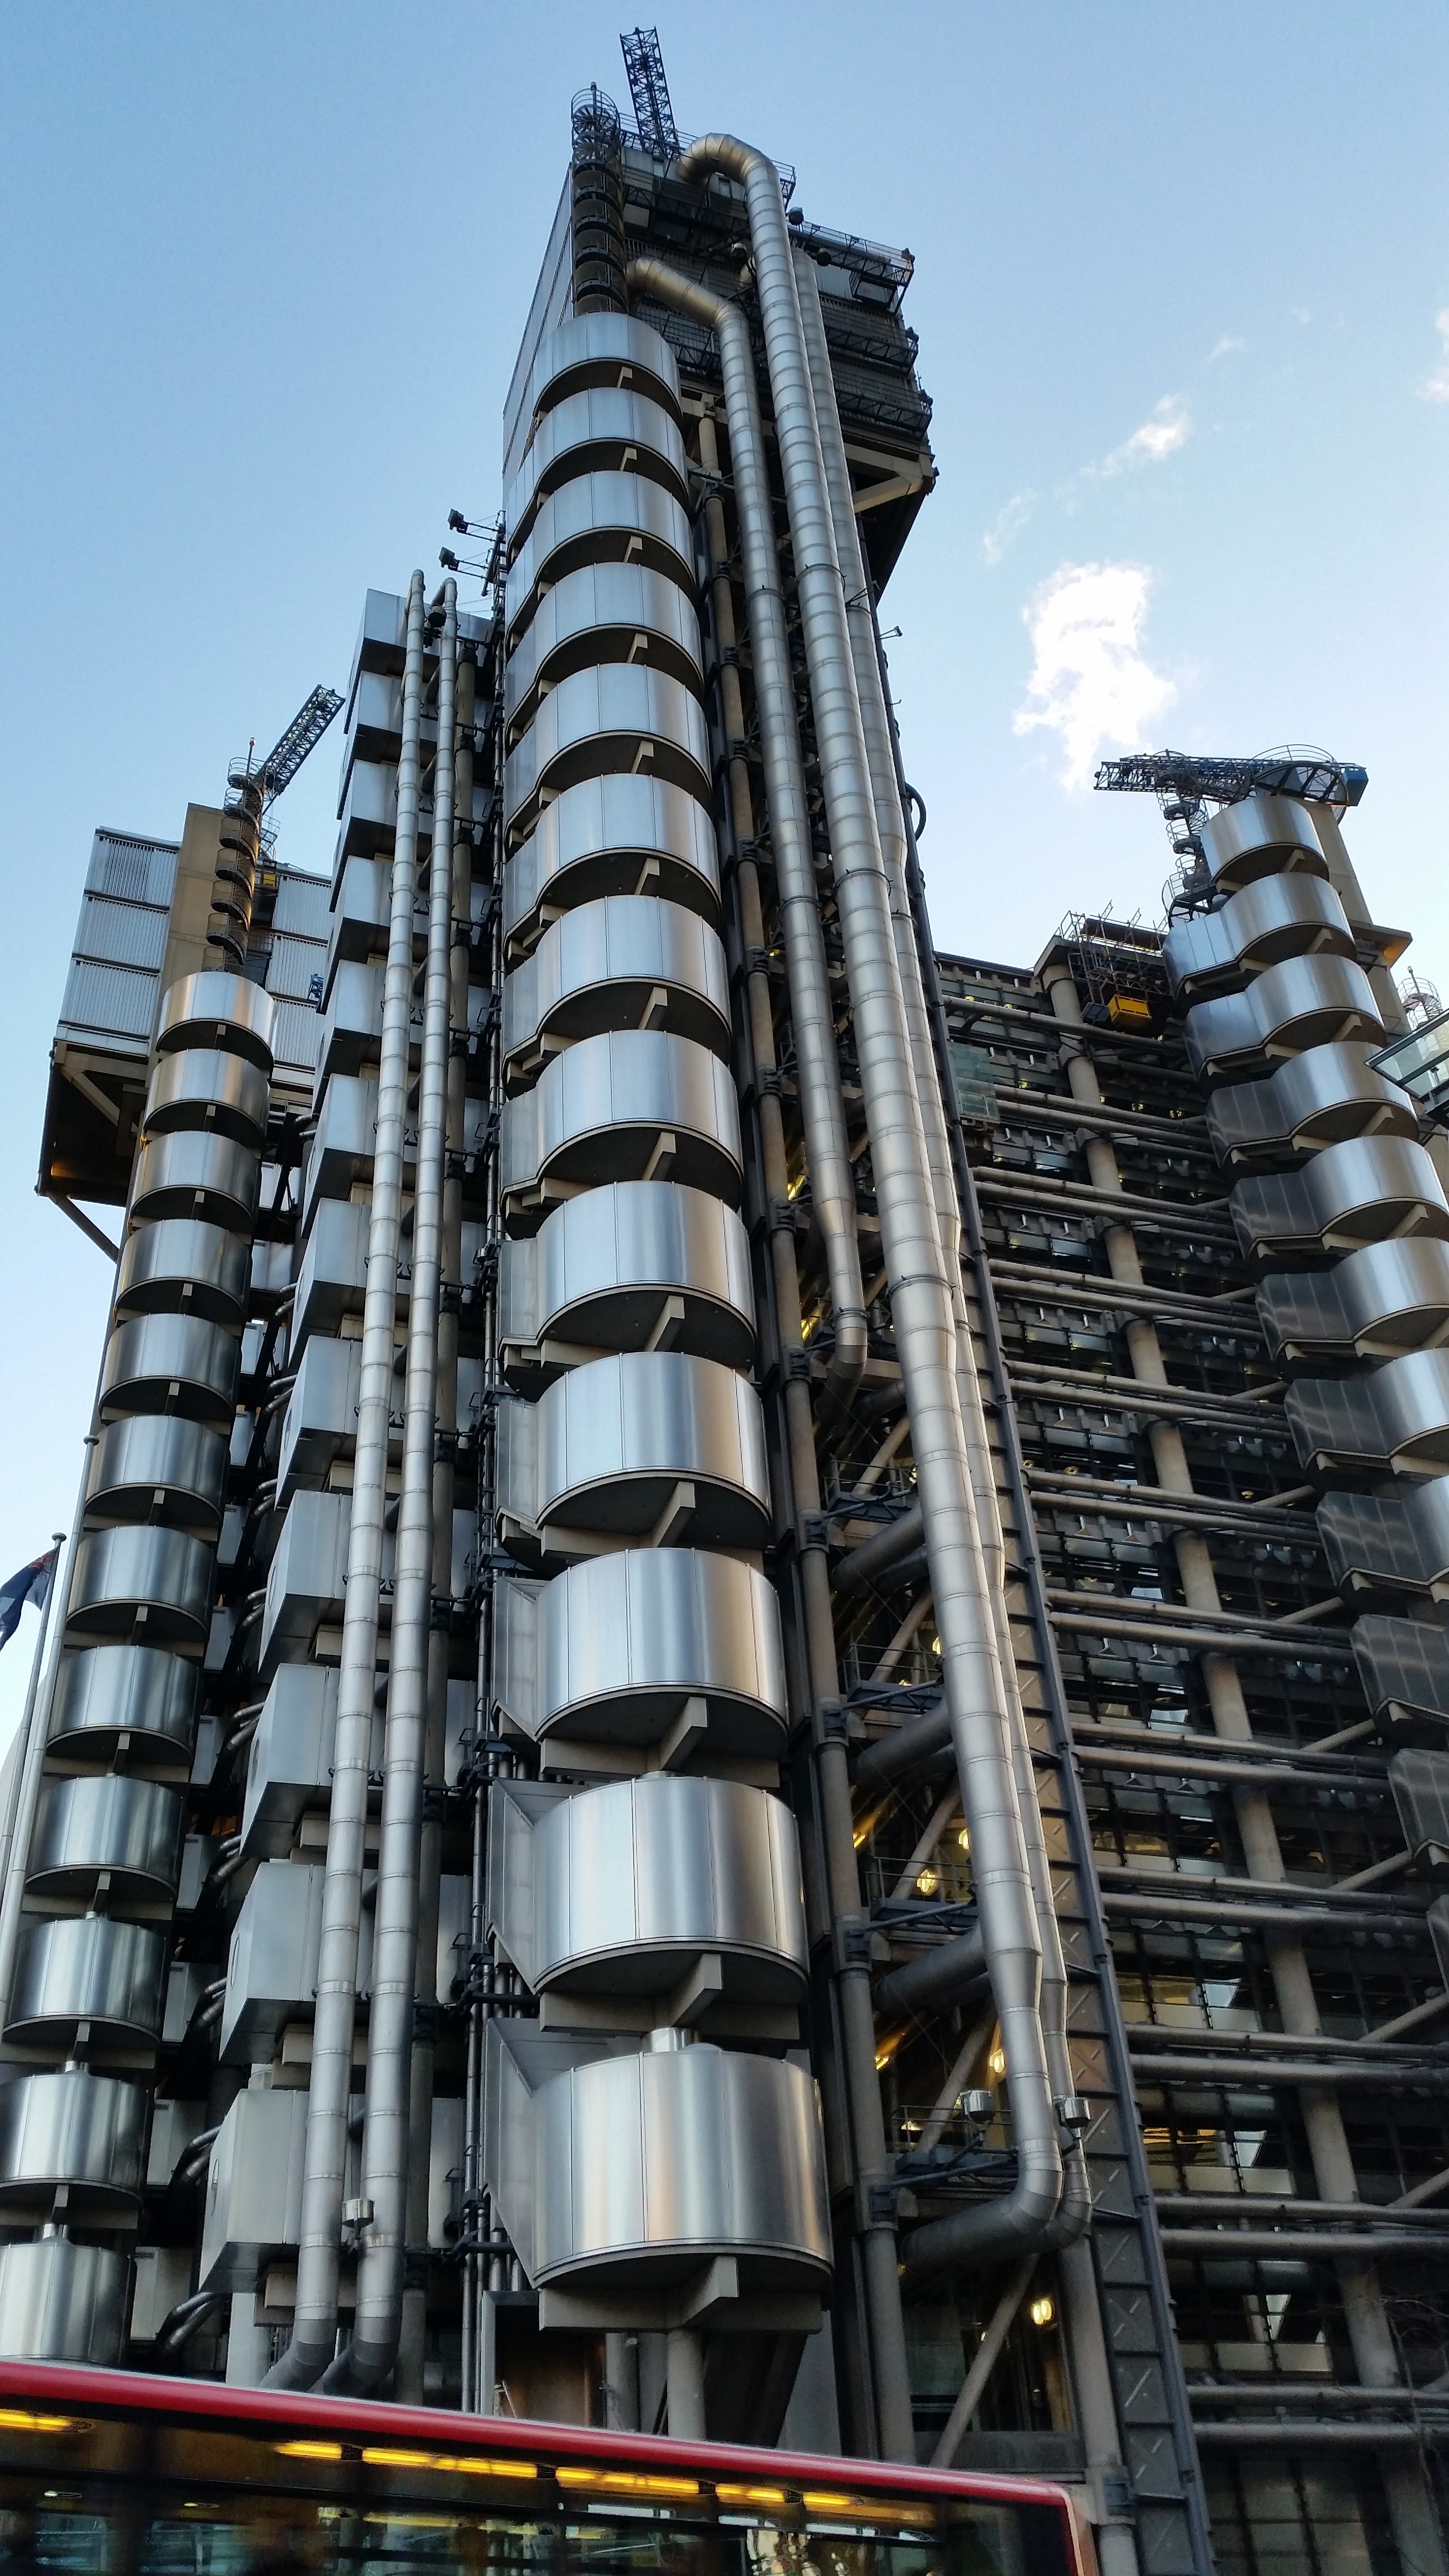
architecture, building, city, skyscraper, cityscape, downtown, tower, landmark, facade, tower block, metropolis, condominium, urban area, lloyds building, metropolitan area, brutalist architecture